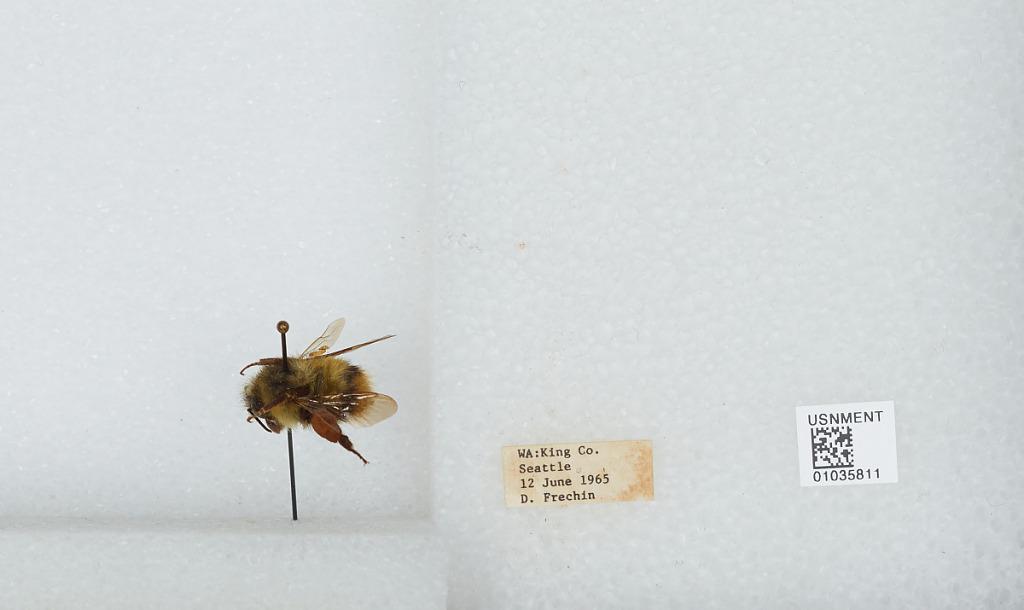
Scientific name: Bombus (Pyrobombus) mixtus Cresson
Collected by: D. Frechin
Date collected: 1965-6-12
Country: United States
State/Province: Washington
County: King
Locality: Seattle
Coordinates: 47.6097, -122.333